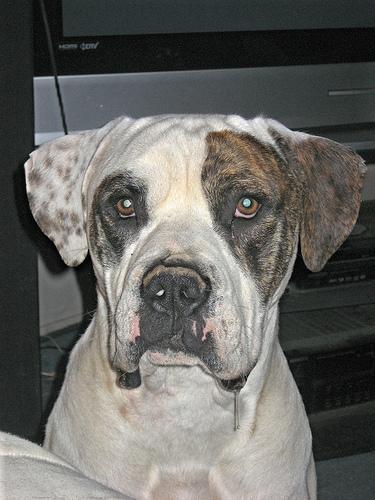
american bulldog